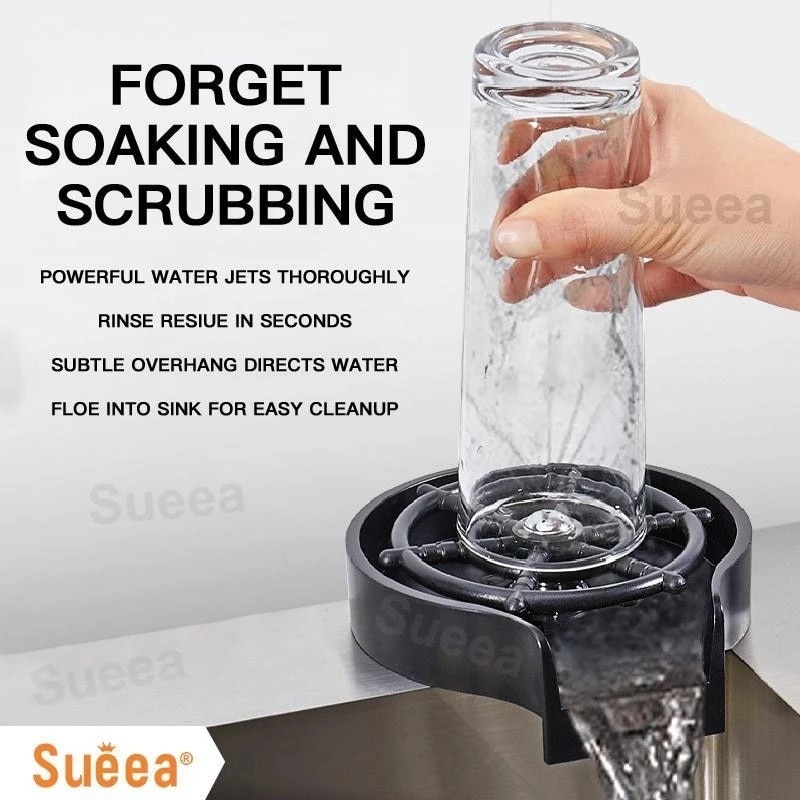
Glass Rinser Automatic Cup Washer
For a quick, easy and efficient way to get your cups and glasses sparkling, the Glass Rinser Automatic Cup Washer is the perfect solution. Whether you’re washing baby bottles, glasses or travel mugs, this amazing cup washer can handle it all. The high-pressure water jets powerfully remove any residue from deep within the nooks and crannies of each cup, leaving them immaculate in seconds! No amount of debris is a match for this top-of-the-line cup washer. Having a tidy kitchen with sparkling glassware has never been so effortless! Perfect for restaurants or home kitchens alike, the Glass Rinser Automatic Cup Washer is the ultimate choice for fast, hassle-free cleaning. Buy one today and enjoy clean and crisp cups with minimal effort! Specifications: Dimension: 17.5x 9x 1.2 cm / 6.9 x 3.6 x 0.5 inches Material: Plastic Product Weight: 550g Color: Black
Category: Home & Garden > Kitchen & Dining > Kitchen Appliances > Dishwashers